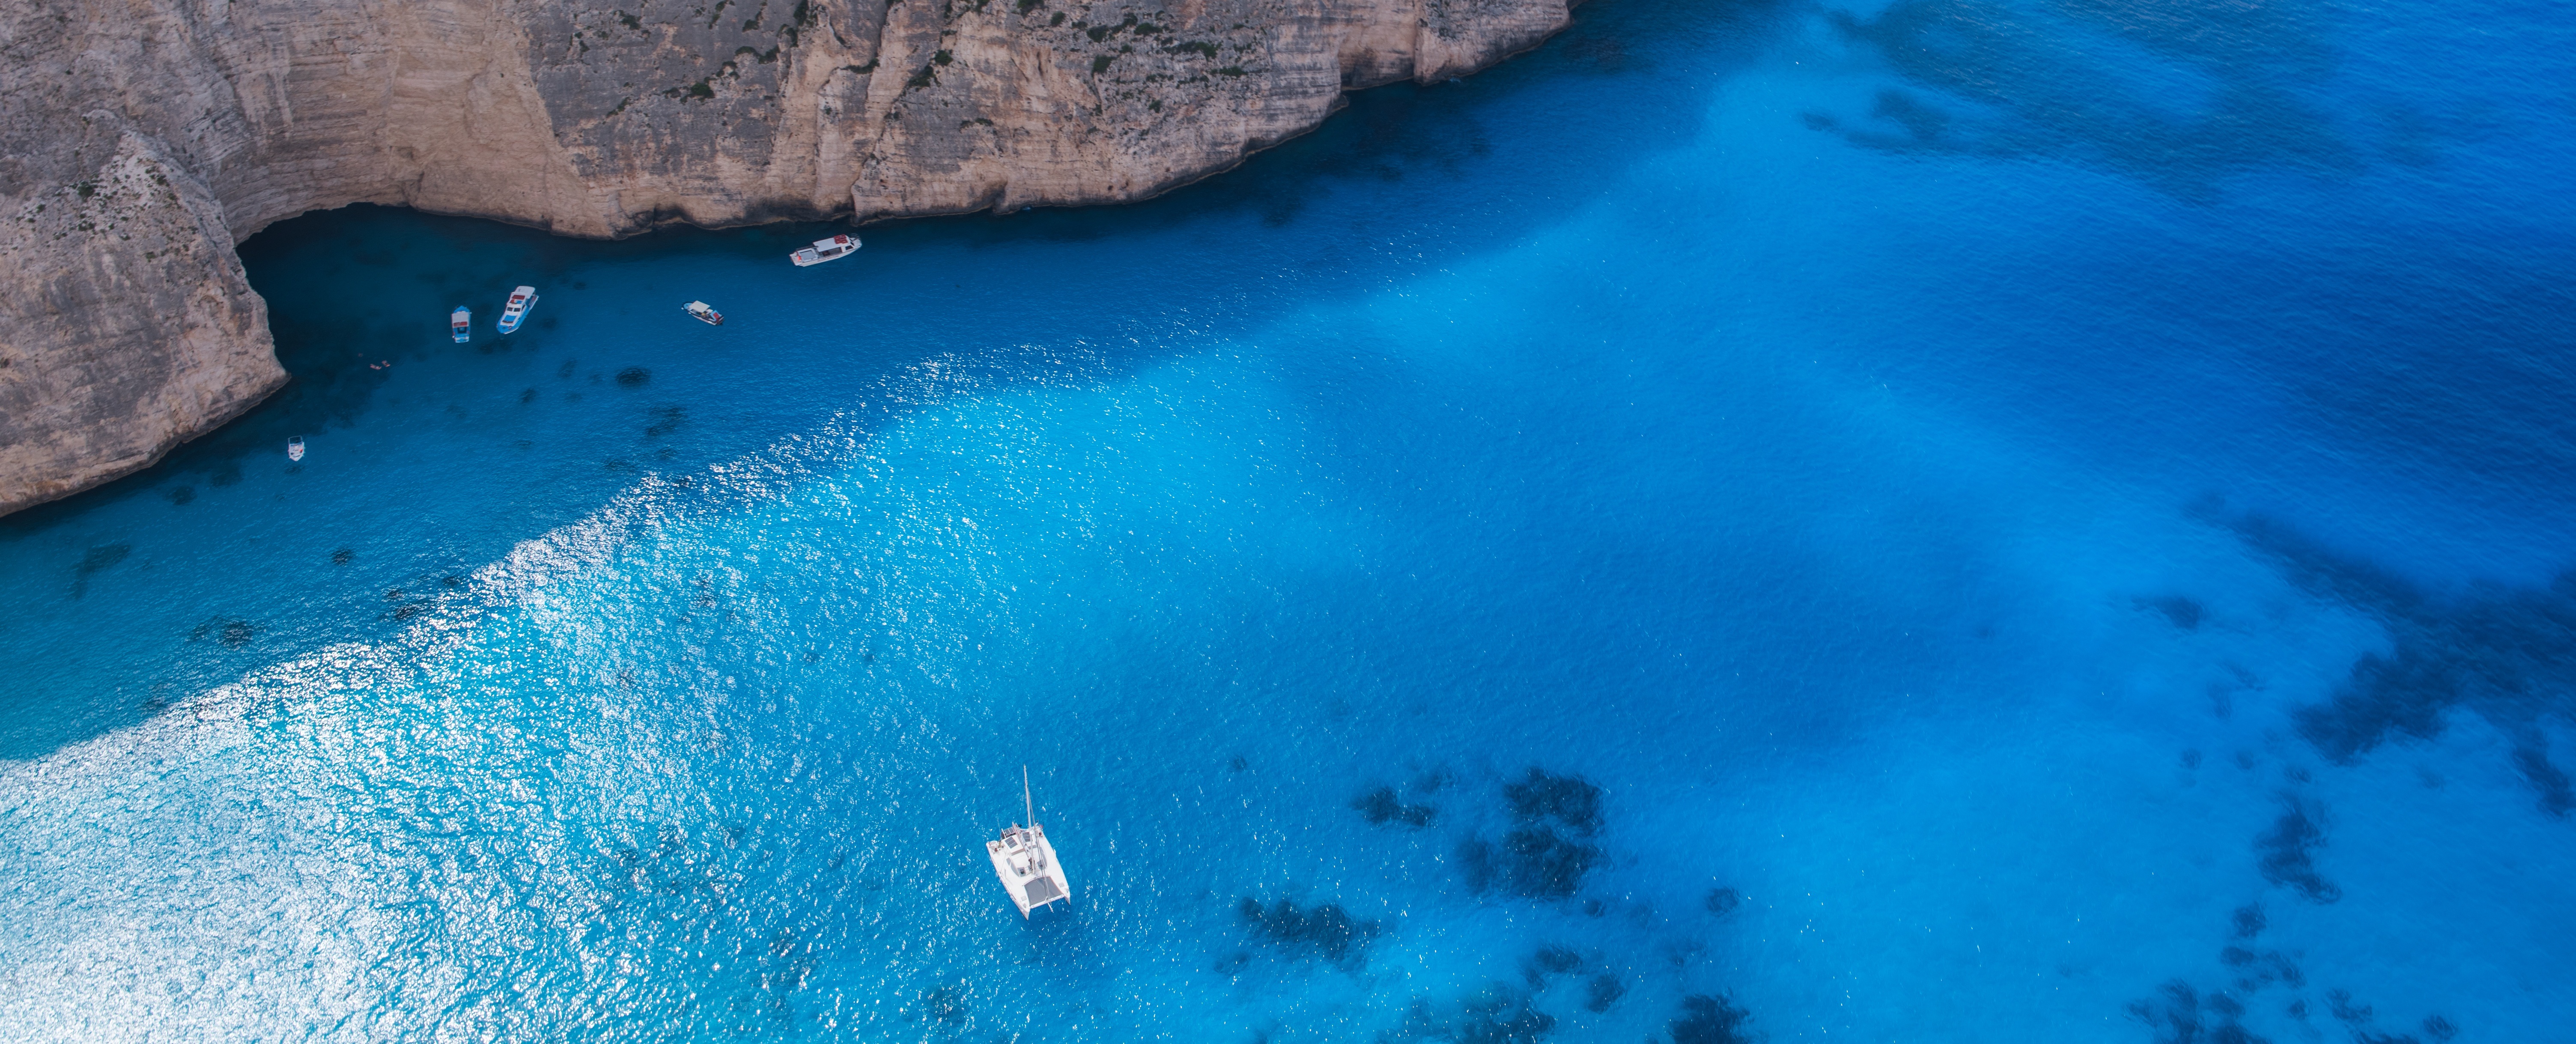
sea, coast, water, nature, ocean, shore, wave, summer, vacation, travel, cliff, underwater, paradise, swimming pool, scenic, seascape, holiday, lagoon, bay, island, blue, tourism, aerial view, transparent, turquoise, boats, wind wave